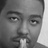
Emotion: neutral